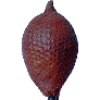
Label: Salak 1